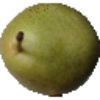
Label: Pear 1